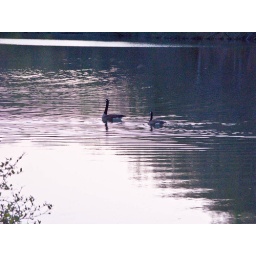
Two Canada geese swimming in the state park lake